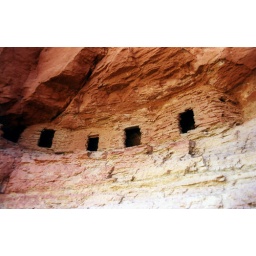
The Granaries.... ancient Anasazi ruins up in the wall of the canyon